Liquor

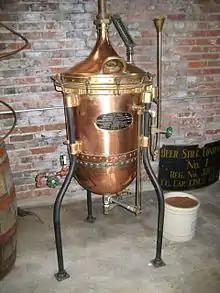
An old whiskey still

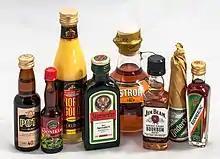
Some single-drink liquor bottles available in Germany

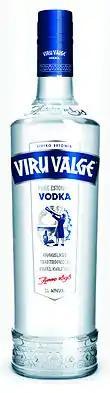
Viru Valge, an Estonian vodka

Liquor (sometimes hard liquor), spirits, distilled spirits, or spiritous liquor are alcoholic drinks produced by the distillation of grains, fruits, vegetables, or sugar that have already gone through alcoholic fermentation. While the word "liquor" ordinarily refers to distilled alcoholic spirits rather than drinks produced by fermentation alone, it can sometimes be used more broadly to refer to any alcoholic beverage (or even non-alcoholic ones produced by distillation or some other practices, such as the brewed liquor of a tea).